Second War of Scottish Independence

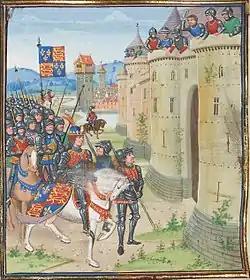

In 1331, under the leadership of Edward Balliol and Henry Beaumont, Earl of Buchan, the disinherited Scottish nobles gathered in Yorkshire to plot an invasion of Scotland. Edward III was aware of the scheme and officially forbade it. The reality was different, as he was happy to cause trouble for his northern neighbour. He prohibited Balliol from invading overland from England, but overlooked his forces sailing for Scotland from Yorkshire ports on 31 July 1332. David II's regent, with the title of guardian of Scotland, was an experienced old soldier, Thomas Randolph, Earl of Moray. Moray was aware of the situation and was waiting for Balliol and Beaumont, but died ten days before they sailed.